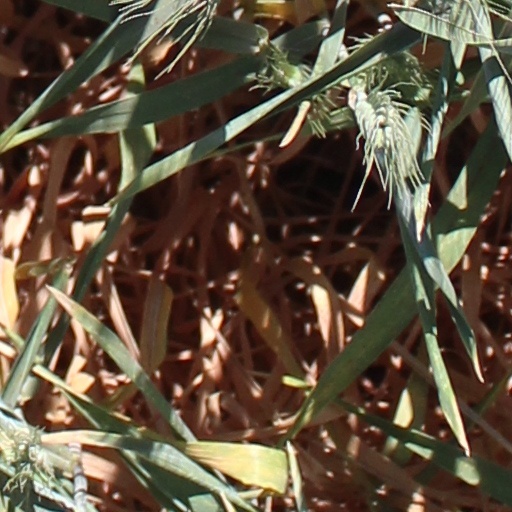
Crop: wheat